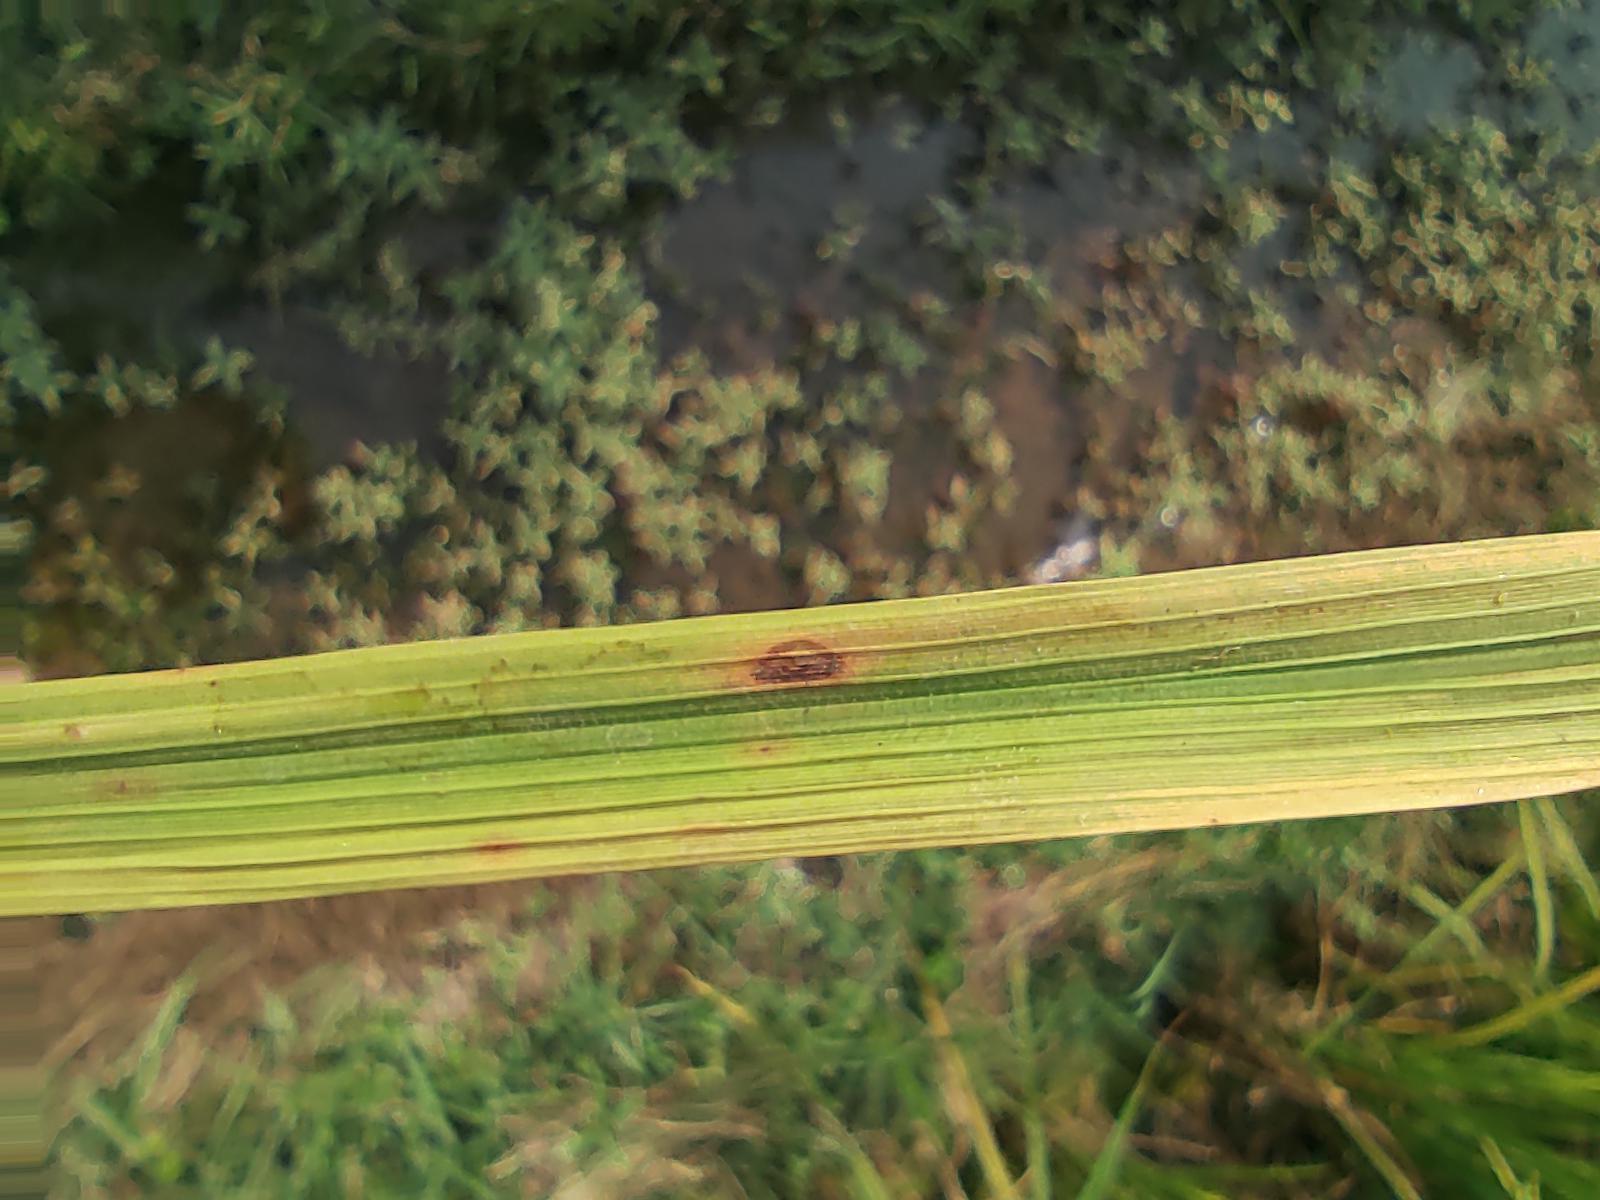
Nhãn: Bệnh Đốm Nâu ( Brown spot )